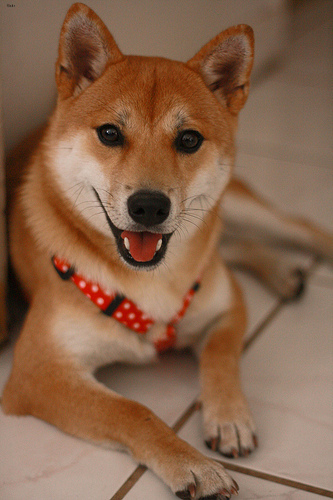
Animal: dog
Breed: shiba_inu